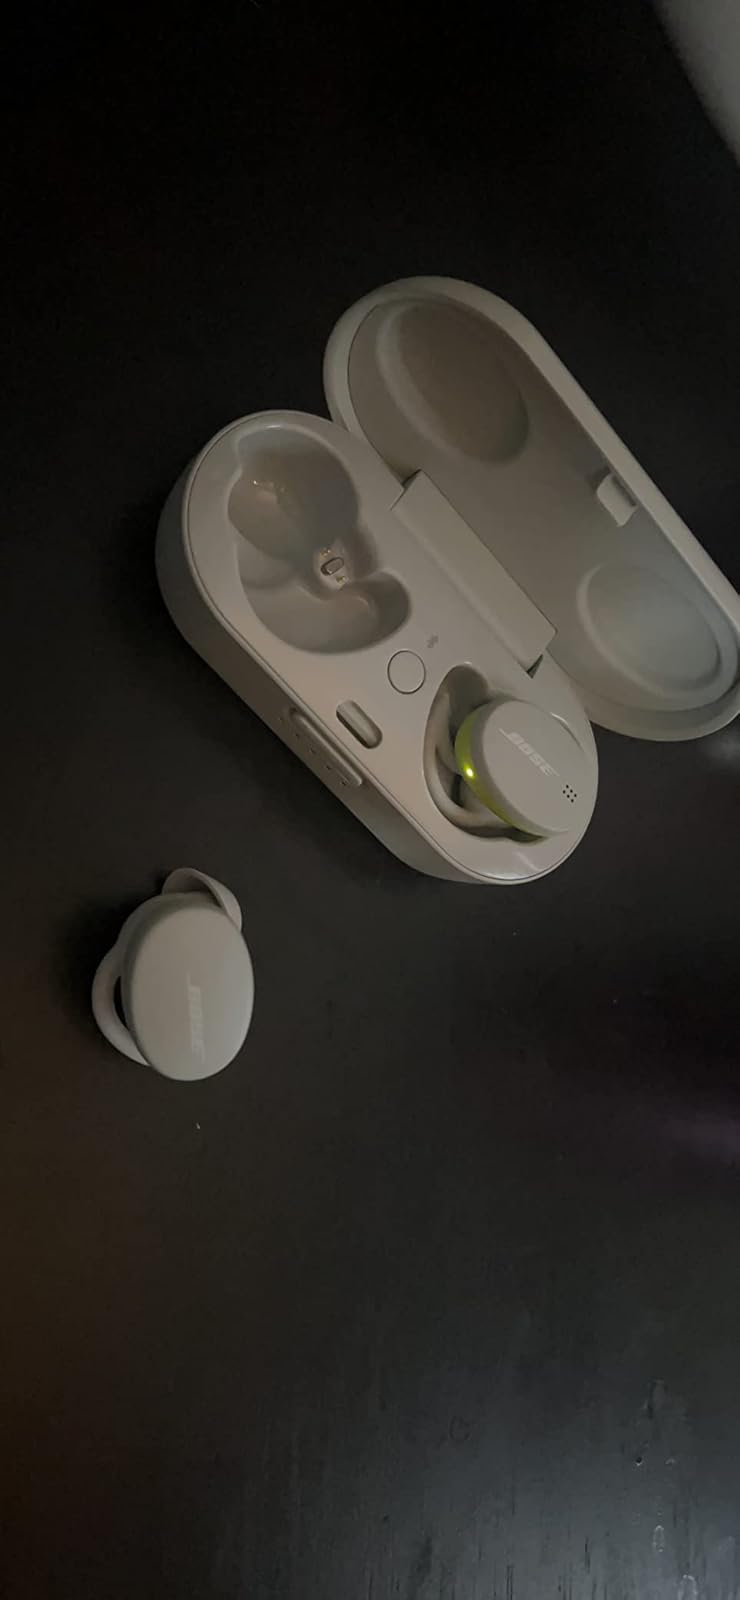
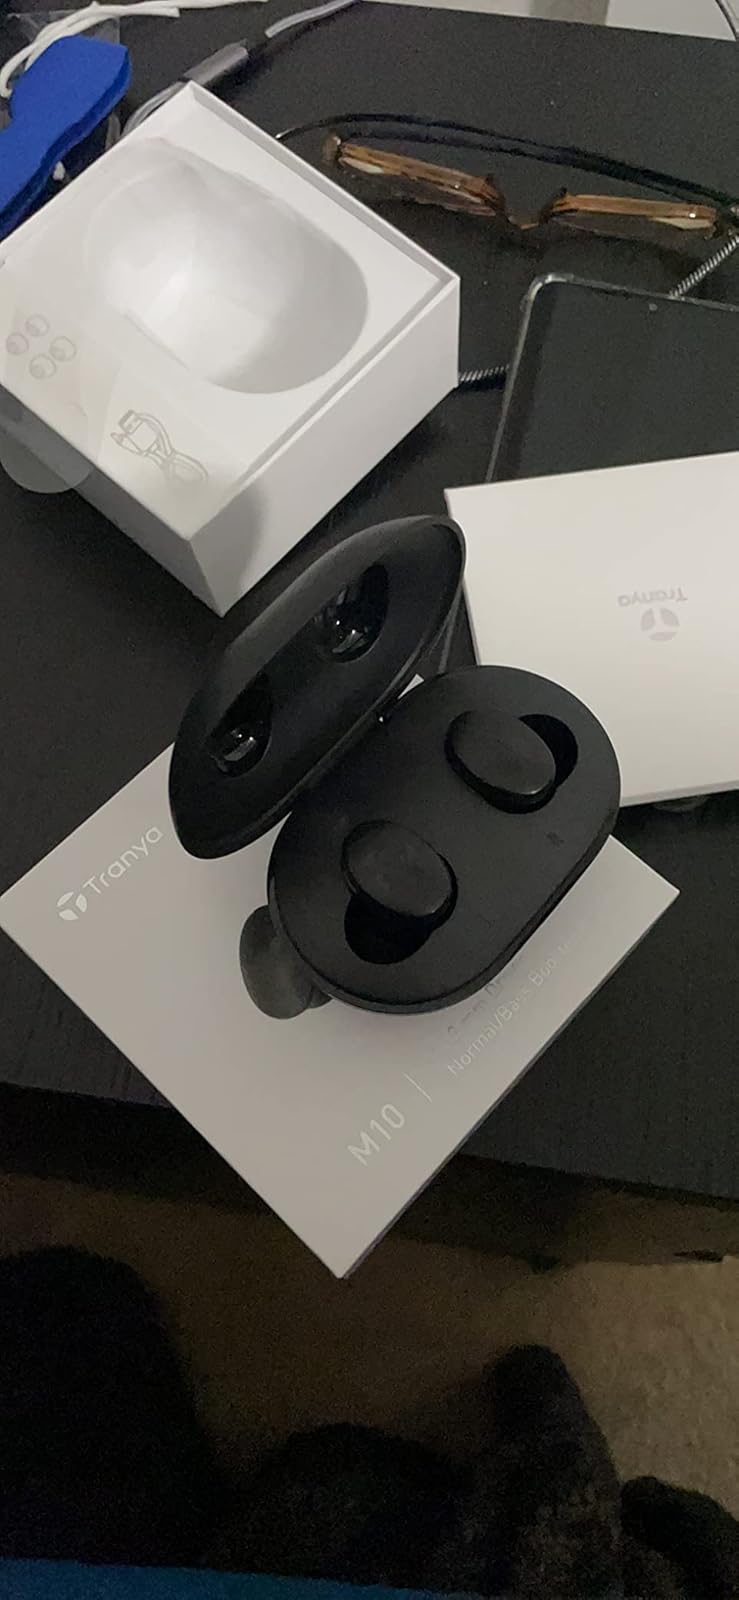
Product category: earbuds
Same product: no